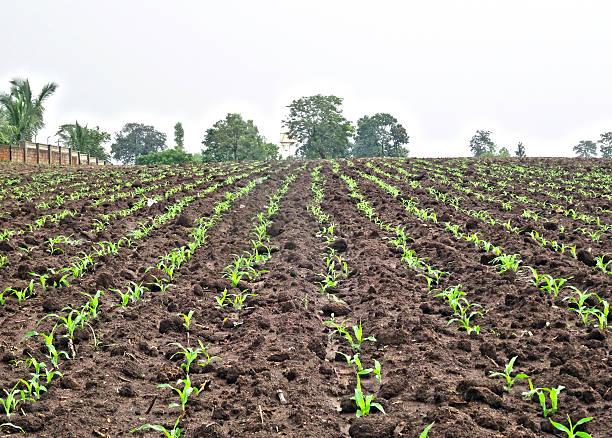
Miche iliyopandwa kwa mpangilio makini shambani ikionekana kuota vizuri na kupata unyevu unaotolewa kwa njia ya umwagiliaji, ikionyesha juhudi za wakulima katika kuzalisha mimea yenye afya kwa kilimo cha kibiashara.